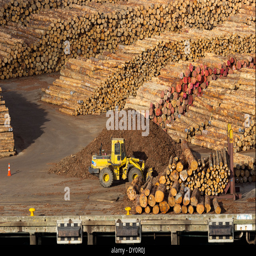
lumber for export on the wharf